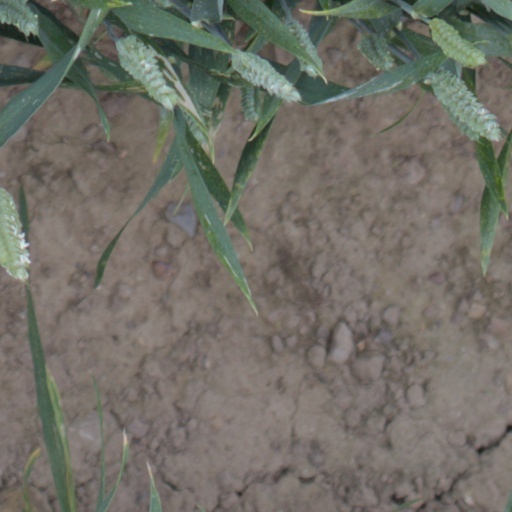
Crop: wheat